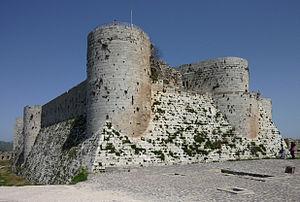
Partie sud du mur de l'enceinte intérieure du Krak des Chevaliers, Syrie
Le patrimoine syrien durant la guerre civile syrienne et depuis l'année 2011, a fait l'objet par ses protagonistes, d'importantes et étendues destructions par tirs et bombardements, et aussi par occupations illégales et pillages des sites.
La Convention du patrimoine national, menée par l'Organisation des Nations unies pour l’éducation, la science et la culture désigne, en 1972, tous les sites du patrimoine mondial. D'après l'article 11.4 de la convention, l'UNESCO, ainsi que le Comité du patrimoine mondial, peuvent citer chaque lieu dans lequel des opérations majeures doivent être effectuées sur une Liste du patrimoine mondial en péril. Cette liste a été conçue pour informer la communauté internationale des conditions menaçant les caractéristiques mêmes qui ont permis l'inscription d'un bien et pour encourager des mesures correctives.
Cet article recense les sites historiques inscrits par l'UNESCO au patrimoine mondial en Syrie.